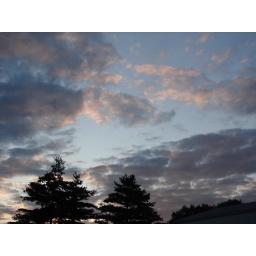
just another shot of the sky by my trees